Michiel Jansz van Middelhoven

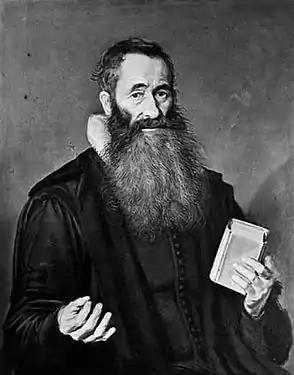
Michiel Jansz van Middelhoven, aged 64 in 1626, by Hals (confiscated during WWII and whereabouts unknown)

Michiel Jansz van Middelhoven (1562–1638), was a Dutch theologian best known today for his portrait by Frans Hals.